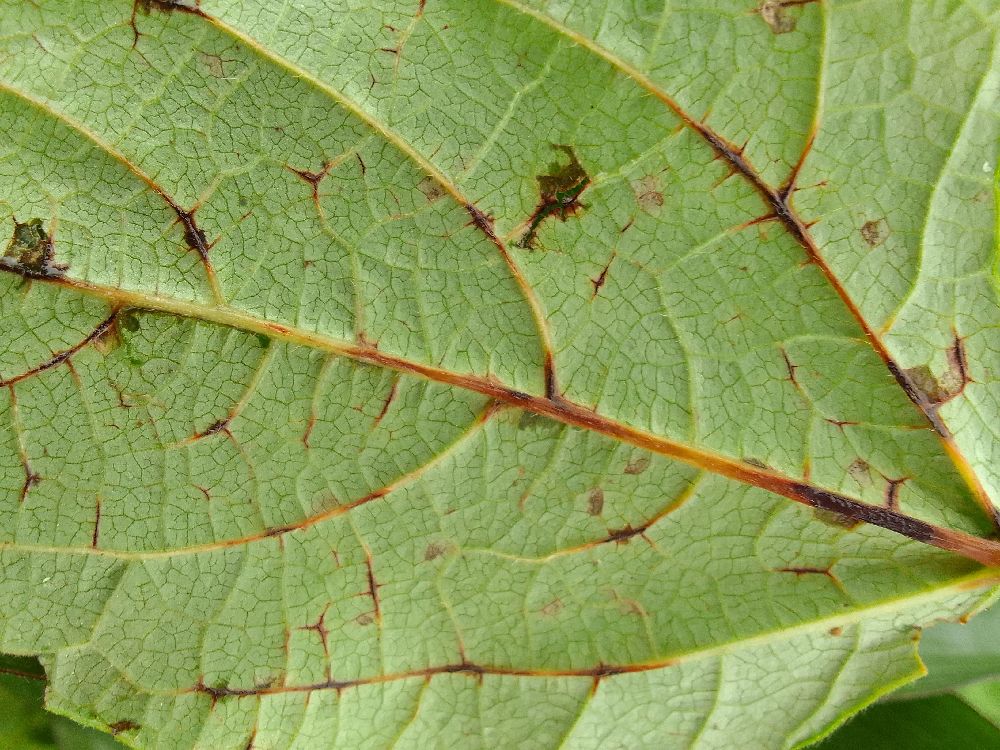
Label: anthracnose